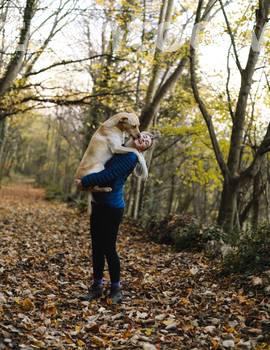
Label: Watermark